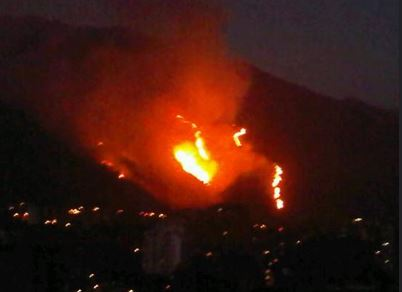
Fire: yes
Smoke: yes